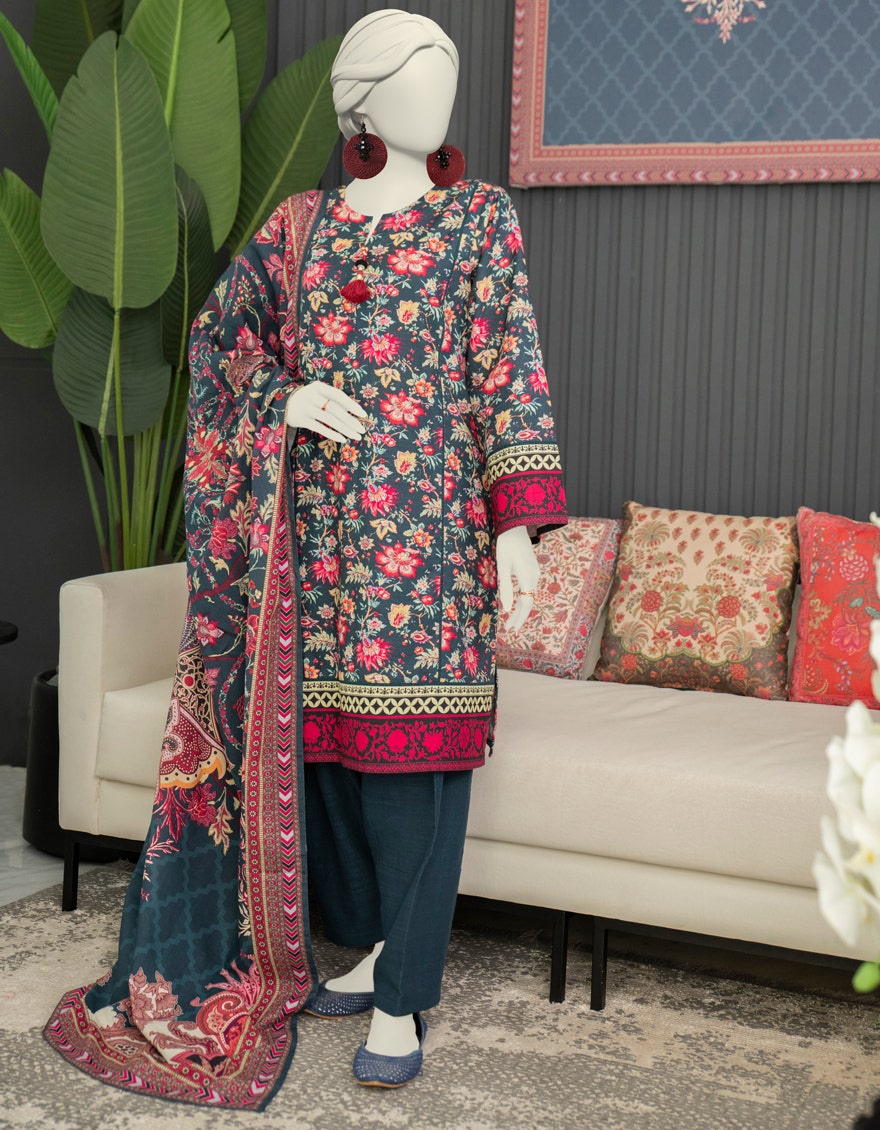
blue multi embroidered salwar suit